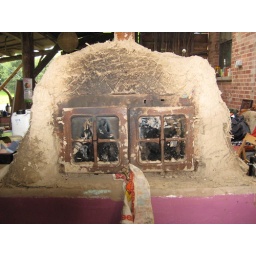
most of the cooking is in the camp kitchen which is outdoors. They built this giant oven